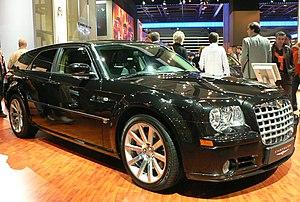
Chrysler 300C Touring RS en exposition au Mondial de l'Automobile de Paris 2006
La Chrysler 300 est une automobile produite par le constructeur automobile américain Chrysler, lancée en 2004 et complètement renouvelée en 2011. Sa première génération est appelée 300C, tandis que la deuxième génération est appelée Chrysler 300. En Europe, la seconde génération est commercialisée comme Lancia Thema sauf au Royaume-Uni et en Irlande où elle est vendue par Chrysler. En septembre 2018, il est annoncé que la production de la Chrysler 300 cessera en 2020.